Ay-O

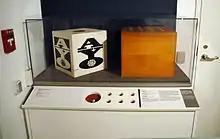
A museum exhibit comprising a table, in the corner of a room between a door with a fire alarm handle, with a glass case on top containing two wooden boxes with holes in the top. The front of the table comprises a printed description of the exhibits within the case and several holes, simulating the artworks within the case.

The Finger Boxes are works of art by Ay-O that are the most tactile works of art in the Fluxus project. Ay-O first produced them in 1964. There are rumors that they were invented before WWII, however this is unconfirmed. It is said that all of the original Finger Boxes were destroyed during the fighting. Ay-O is said to have learned of this and claimed the invention for himself. The artworks comprise largely identical hollow cubical wooden boxes with finger-sized holes in one face. As tactile works of art, it is necessary to touch them to perceive them, by placing one's finger into the hole to feel the material that is hidden within the box. The hidden contents of the boxes comprise such various things as beads, bristle brushes, hair, cotton balls, nails, and sponges.